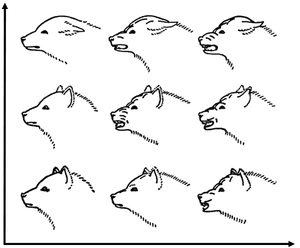
À partir d'Eibl-Eibesfeldt 1970, tiré originellement de Lorenz, 1952.粵語: 狼嘅各種表情；X 軸代表攻擊性，Y 軸代表恐懼，最右上角嗰個表情就係狼又驚又打算攻擊（例如俾敵人趕咗入死角）嗰時嘅表情。參考 Lorenz, 1952。
Le Loup, aussi appelé Loup commun ou Loup gris, est l'espèce de canidés la plus répandue. L'appellation la plus courante est « loup » tout court, bien que ce nom désigne également d'autres canidés.
Le comportement du chien représente l'ensemble des actions effectuées par le chien domestique en réponse à des stimuli intérieurs et/ou extérieurs. En tant que plus ancienne espèce animale domestiquée par l'homme, le comportement des chiens a inévitablement été façonné par des millénaires de contact avec les humains. Le résultat de cette évolution physique et sociale est que les chiens ont acquis, plus que tout autre espèce animale, la capacité de comprendre et de communiquer avec l'homme, et d'harmoniser leur comportement avec le nôtre de manière unique. Les biologistes comportementalistes ont découvert une surprenante quantité de capacités cognitives et sociales chez le chien domestique. Capacités qu'on ne retrouve ni chez les autres espèces de canidés les plus proches du chien ni chez les grands singes. Ces compétences propres au chien s'apparenteraient plutôt aux capacités cognitives et sociales de l'enfant humain.
L’instinct est la totalité ou partie héréditaire et innée des comportements, tendances comportementales et mécanismes physiologiques sous-jacents des animaux. Il est présent sous différentes formes chez toutes les espèces animales. Son étude intéresse nombre de sciences : biologie animale, psychologie, psychiatrie, anthropologie et philosophie. Chez l'humain, il constitue la nature qui s'oppose traditionnellement au concept de culture.